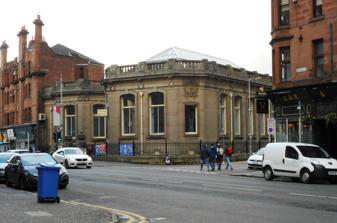
Building: Partick Library
Country: United Kingdom
Year built: 1926
Partick Library in August 2018 Partick Library is a public library at 305 Dumbarton Road in the Glasgow district of Partick . It was built between 1922 and 1926 by the Office of Works . A single storey building, it has a slate roof with skylights. A boundary wall with wrought iron railings surrounds the library, with its entrance marked by stone piers. The interior is noted for its plasterwork, with coving and corniced ceilings. It was opened in 1925. It closed in December 2018 for a year-long refurbishment that cost £1.5 million and re-opened a year later. The building was re-roofed and rewired, and repairs were made to the drainage and windows. The refurbishment was funded from the £10 million Community Asset Fund of Glasgow City Council with additional funding from the Community Revenue Fund. The library features Glasgow Library's first 'sensory nook' which was described by the Glasgow Times as a "special multisensory reading space for young people with additional needs"; it was created during its 2019 refurbishment. In a typical week the library has requests for 1500 books and welcomes 2500 visitors; 133,000 visitors were recorded in 2018. References